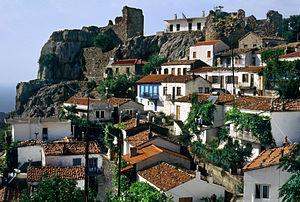
Samothrace est une île grecque de la mer Égée, dans la partie de la mer de Thrace, entre Imbros et Thasos à proximité des côtes de la Thrace.